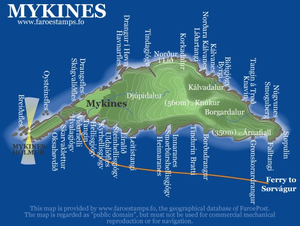
Mykineshólmur est un îlot des îles Féroé. Il est étendu sur environ 0,45 km² et se situe 50 mètres à l'ouest de l'île Mykines, reliée à Mykineshólmur par un pont suspendu de 35 mètres. Il fait partie de la région de Vågø, une subdivision des îles Féroé.